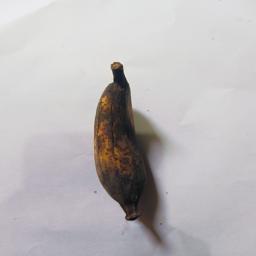
Banana variety: Bangla Kola